Bronze Horseman

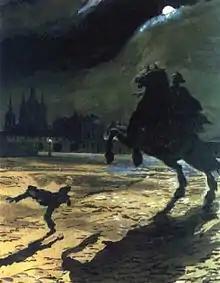
Alexandre Benois's illustration to the poem (1904)

For the pedestal, a rapakivi granite monolith boulder known as the Thunder Stone was found at Lakhta, inland from the Gulf of Finland in 1768. The Thunder Stone gained its name from a local legend that thunder split a piece off the stone. Falconet wanted to work on shaping the stone in its original location, but Catherine ordered it be moved before being cut. As it was embedded to half its depth in the ground and the area was marshy terrain, the Russians had to develop new methods to dig up and transport the colossal stone. Marinos Carburis (Μαρίνος Χαρμπούρης), a Greek from the Island of Kefallonia and serving as lieutenant-colonel in the Imperial Russian Army, offered to undertake the project. Carburis had studied engineering in Vienna and is considered the first Greek to hold a diploma in engineering.